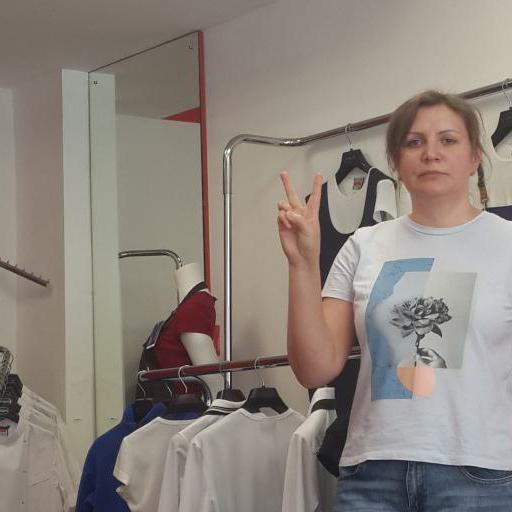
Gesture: peace